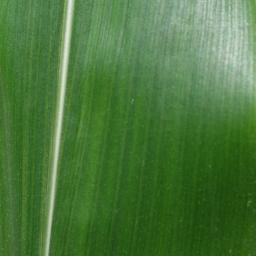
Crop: corn
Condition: (maize)_healthy